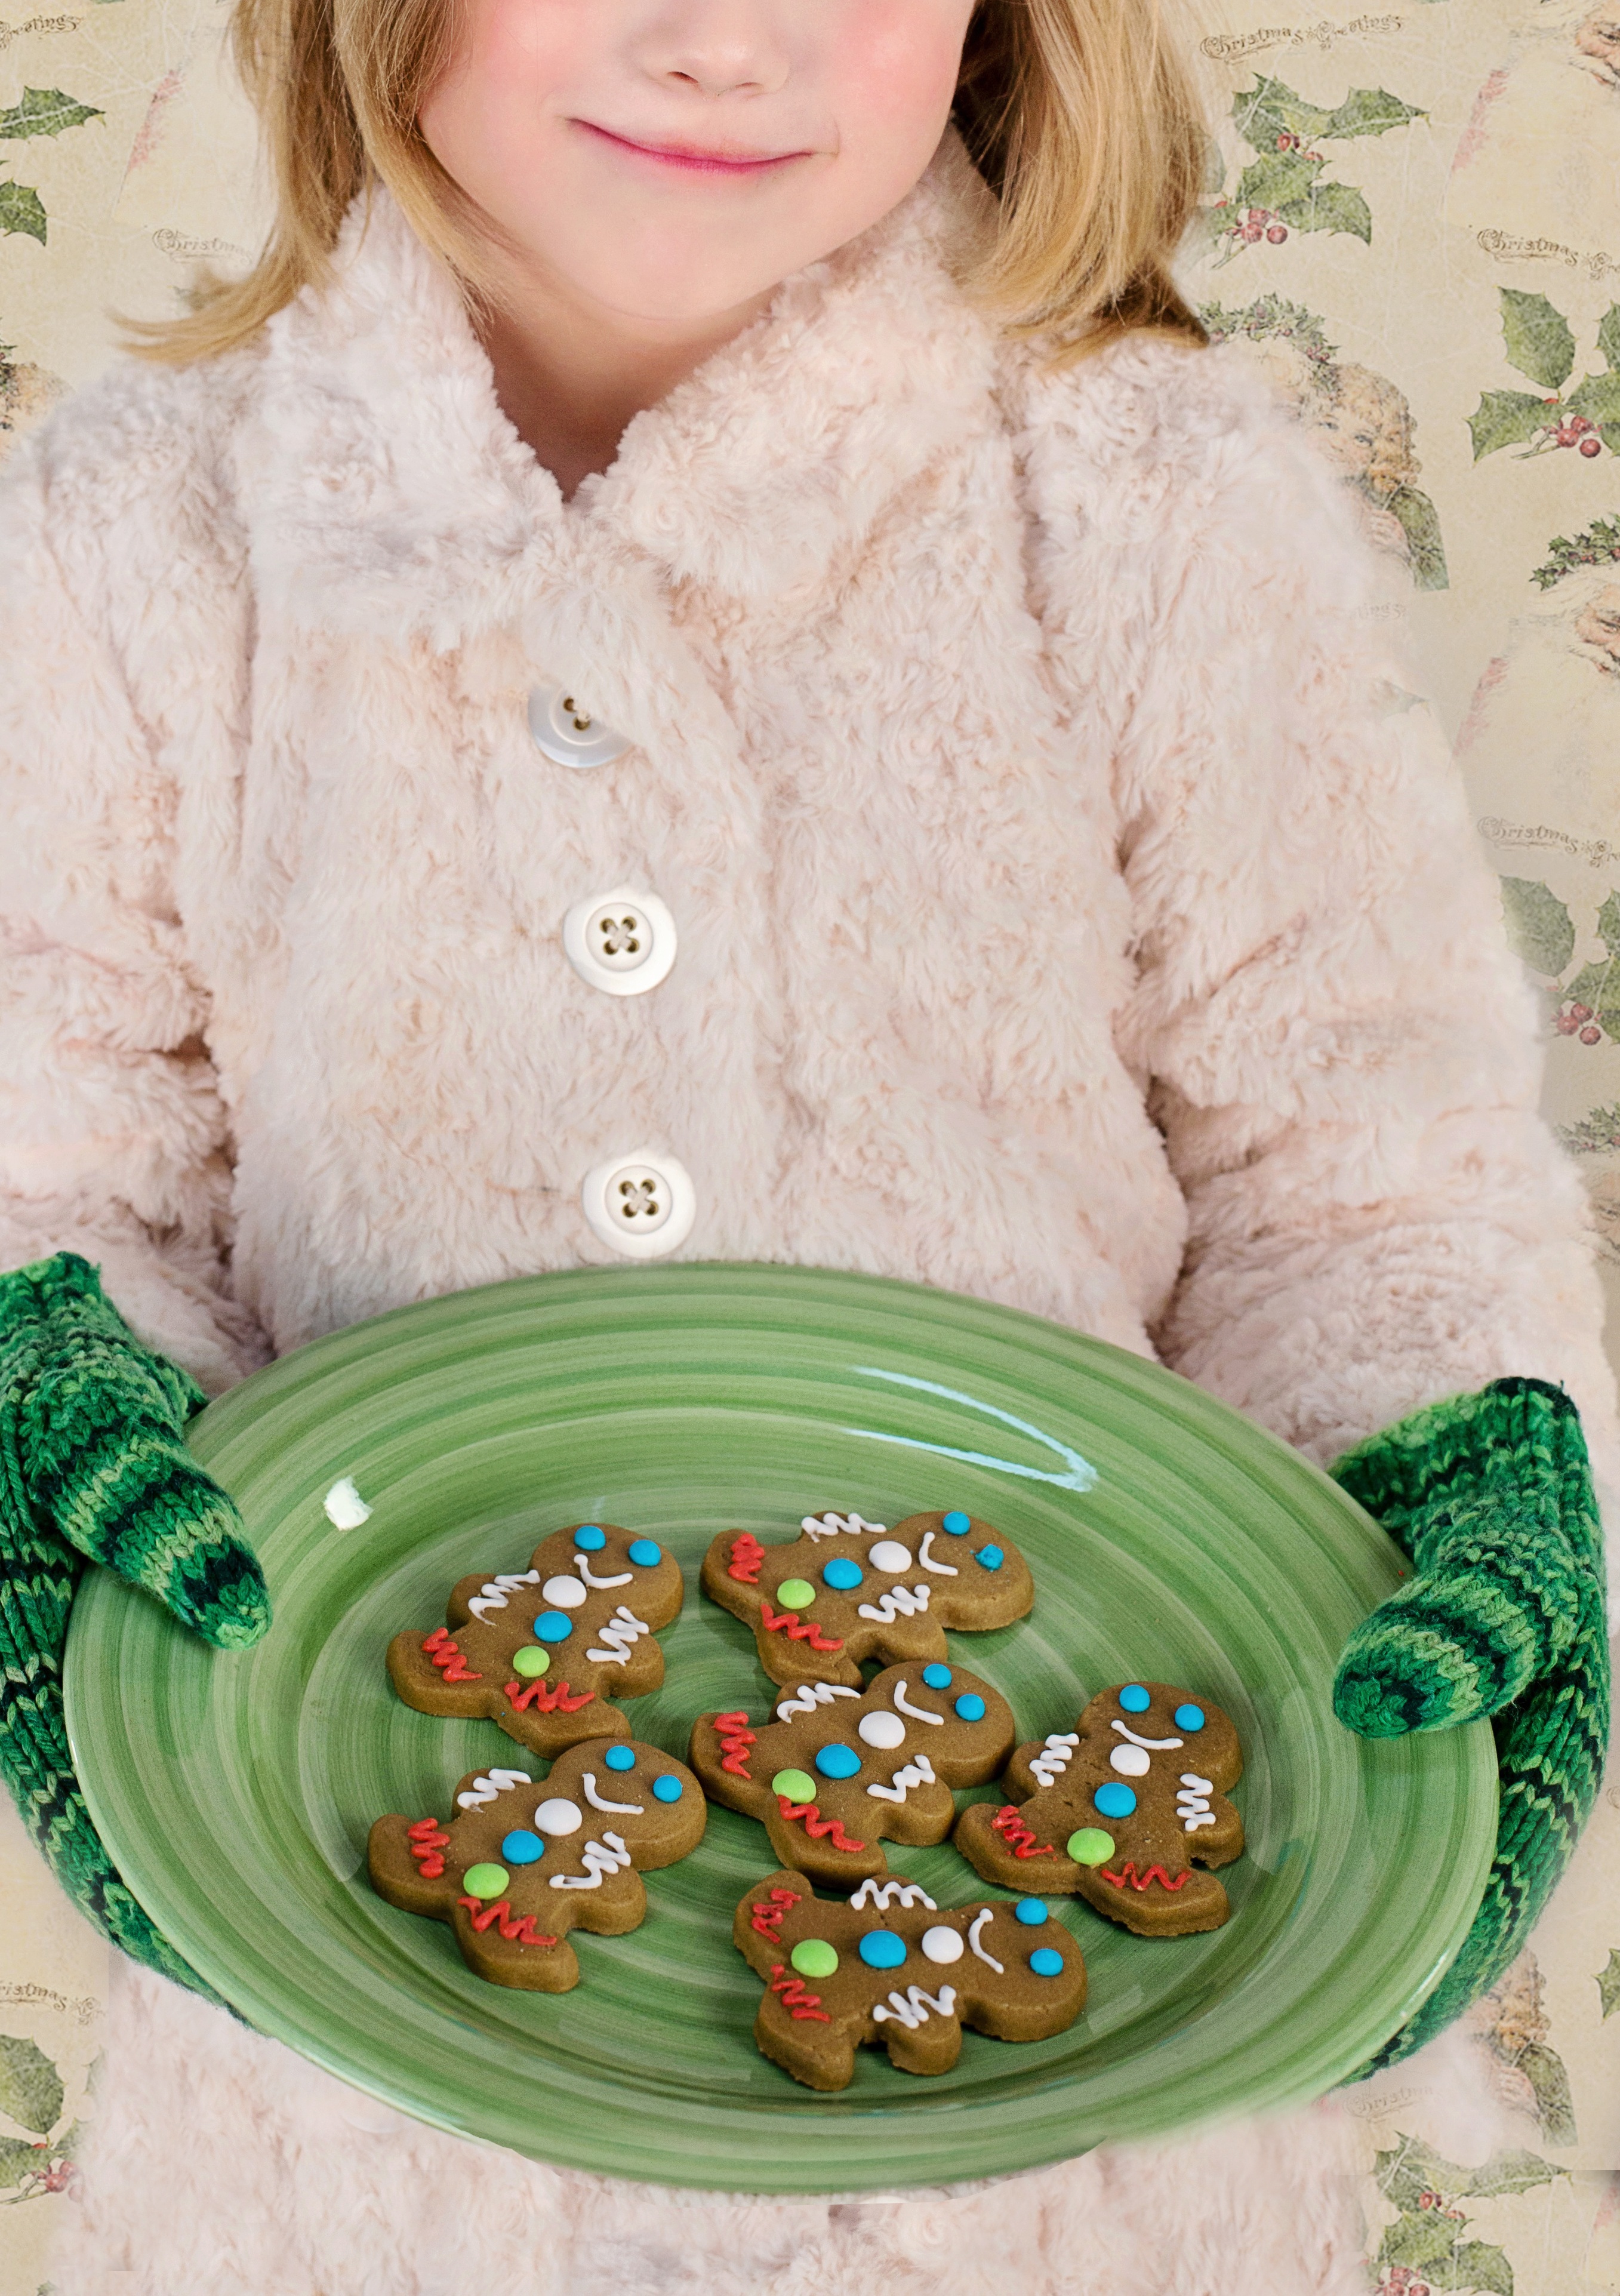
winter, sweet, pattern, holiday, clothing, christmas, dessert, holding, homemade, christmas cookies, gingerbread man, art, cookies, seasonal, decorated, xmas, gingerbread, traditional, little girl, fashion accessory, gingerbread men, plate of christmas cookies